Stanisław Tołpa

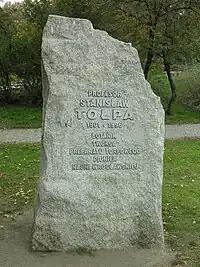
Stanisław Tołpa monument in Wrocław

Stanislaw Tołpa (3 November 1901, Ruda Łańcucka – 11 October 1996, Wrocław) was a Polish professor of botany. He has developed a method of peat preparation called by his name.